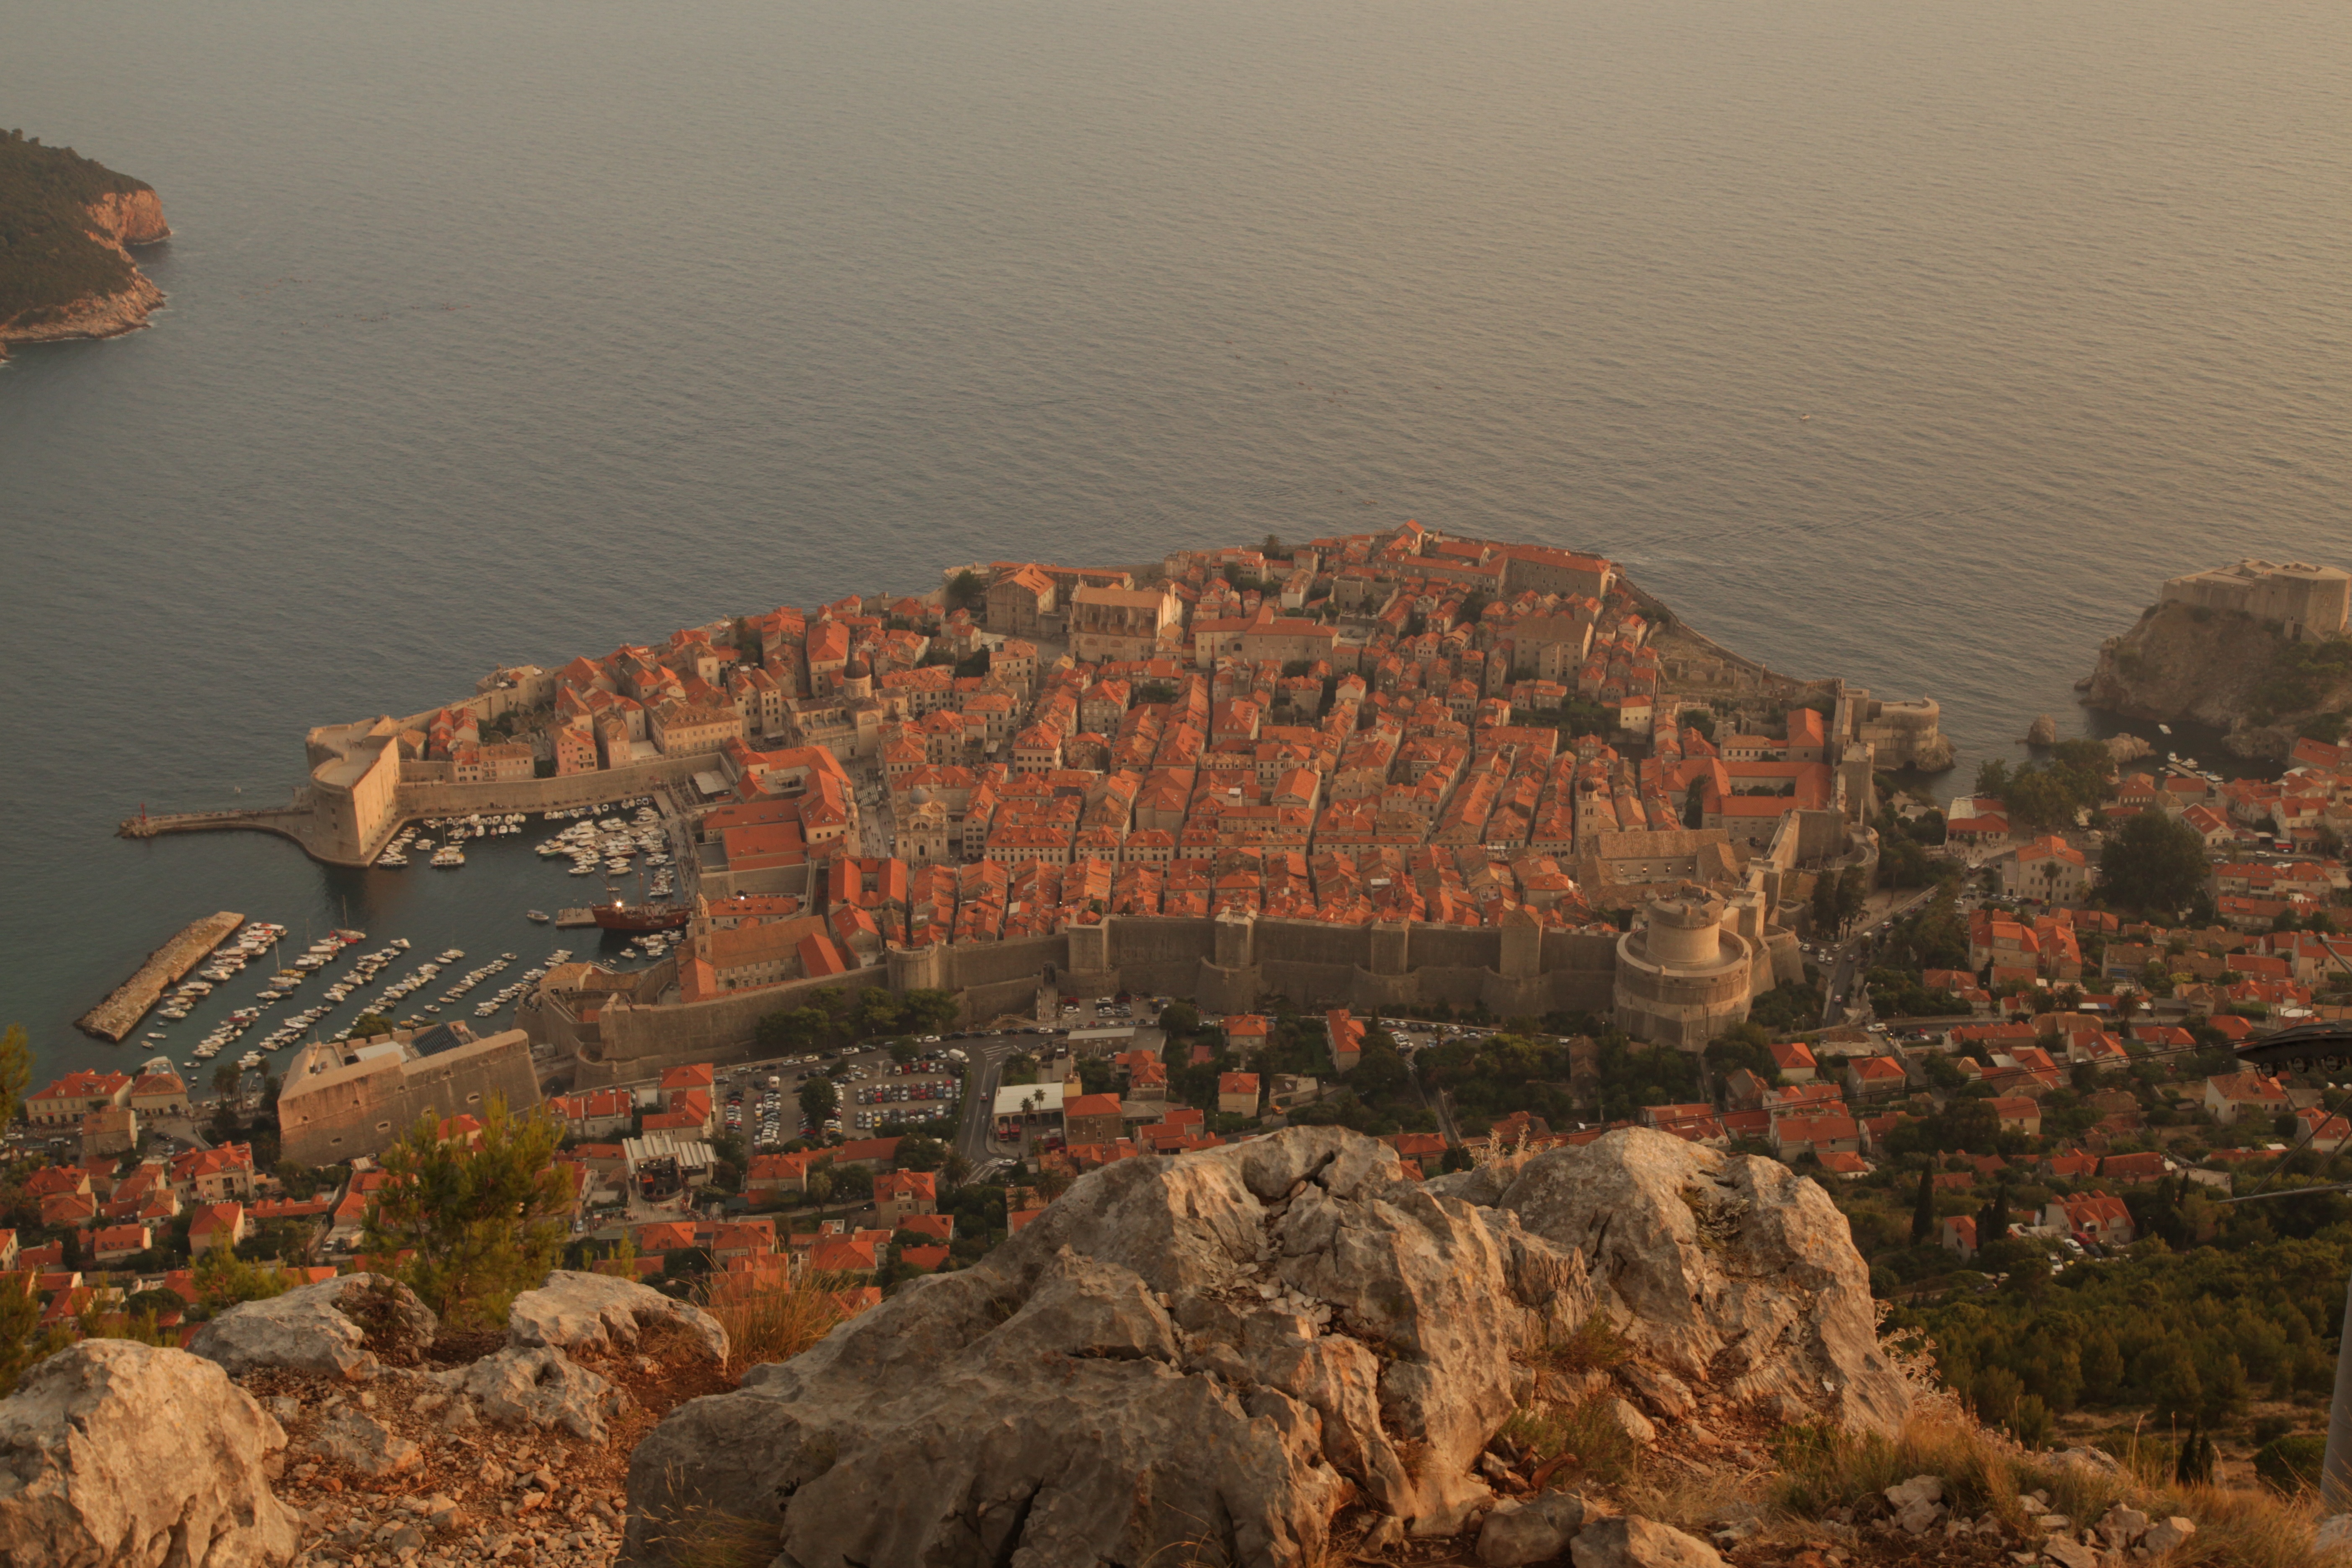
landscape, sea, coast, rock, mountain, architecture, antique, view, city, cliff, evening, autumn, tourism, terrain, fortress, croatia, geology, houses, dubrovnik, ramparts, aerial photography